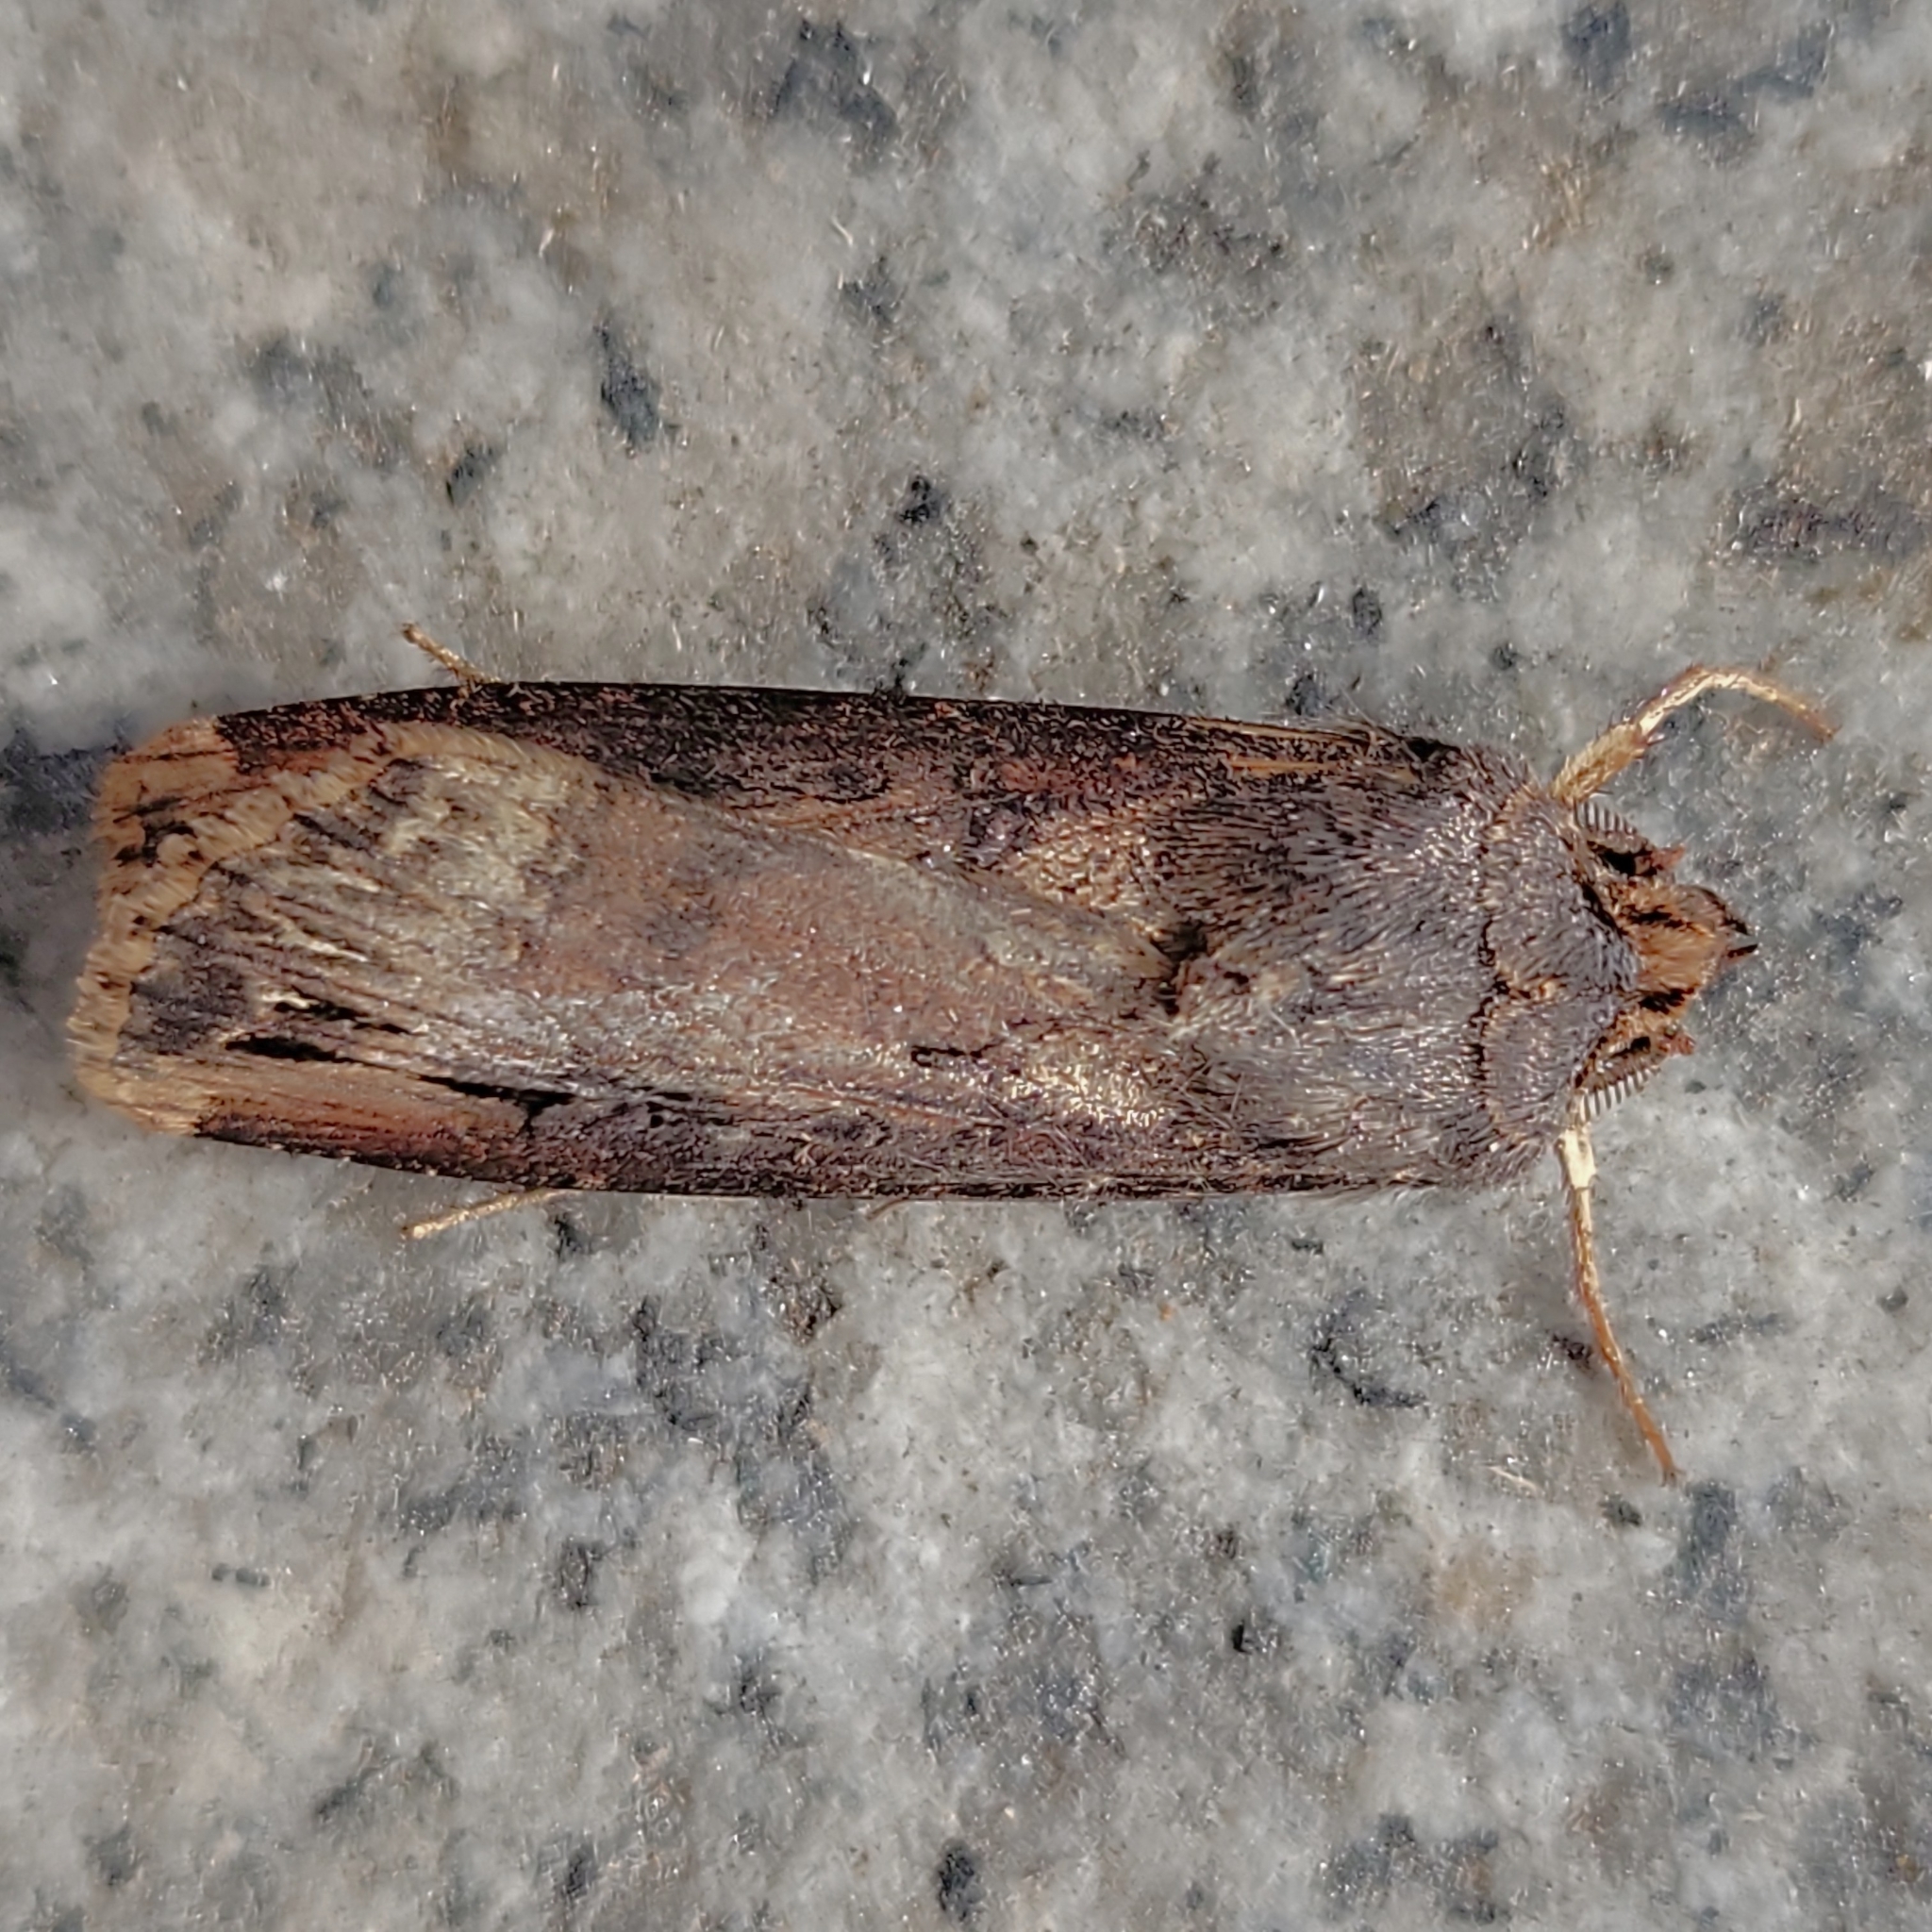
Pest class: cutworms